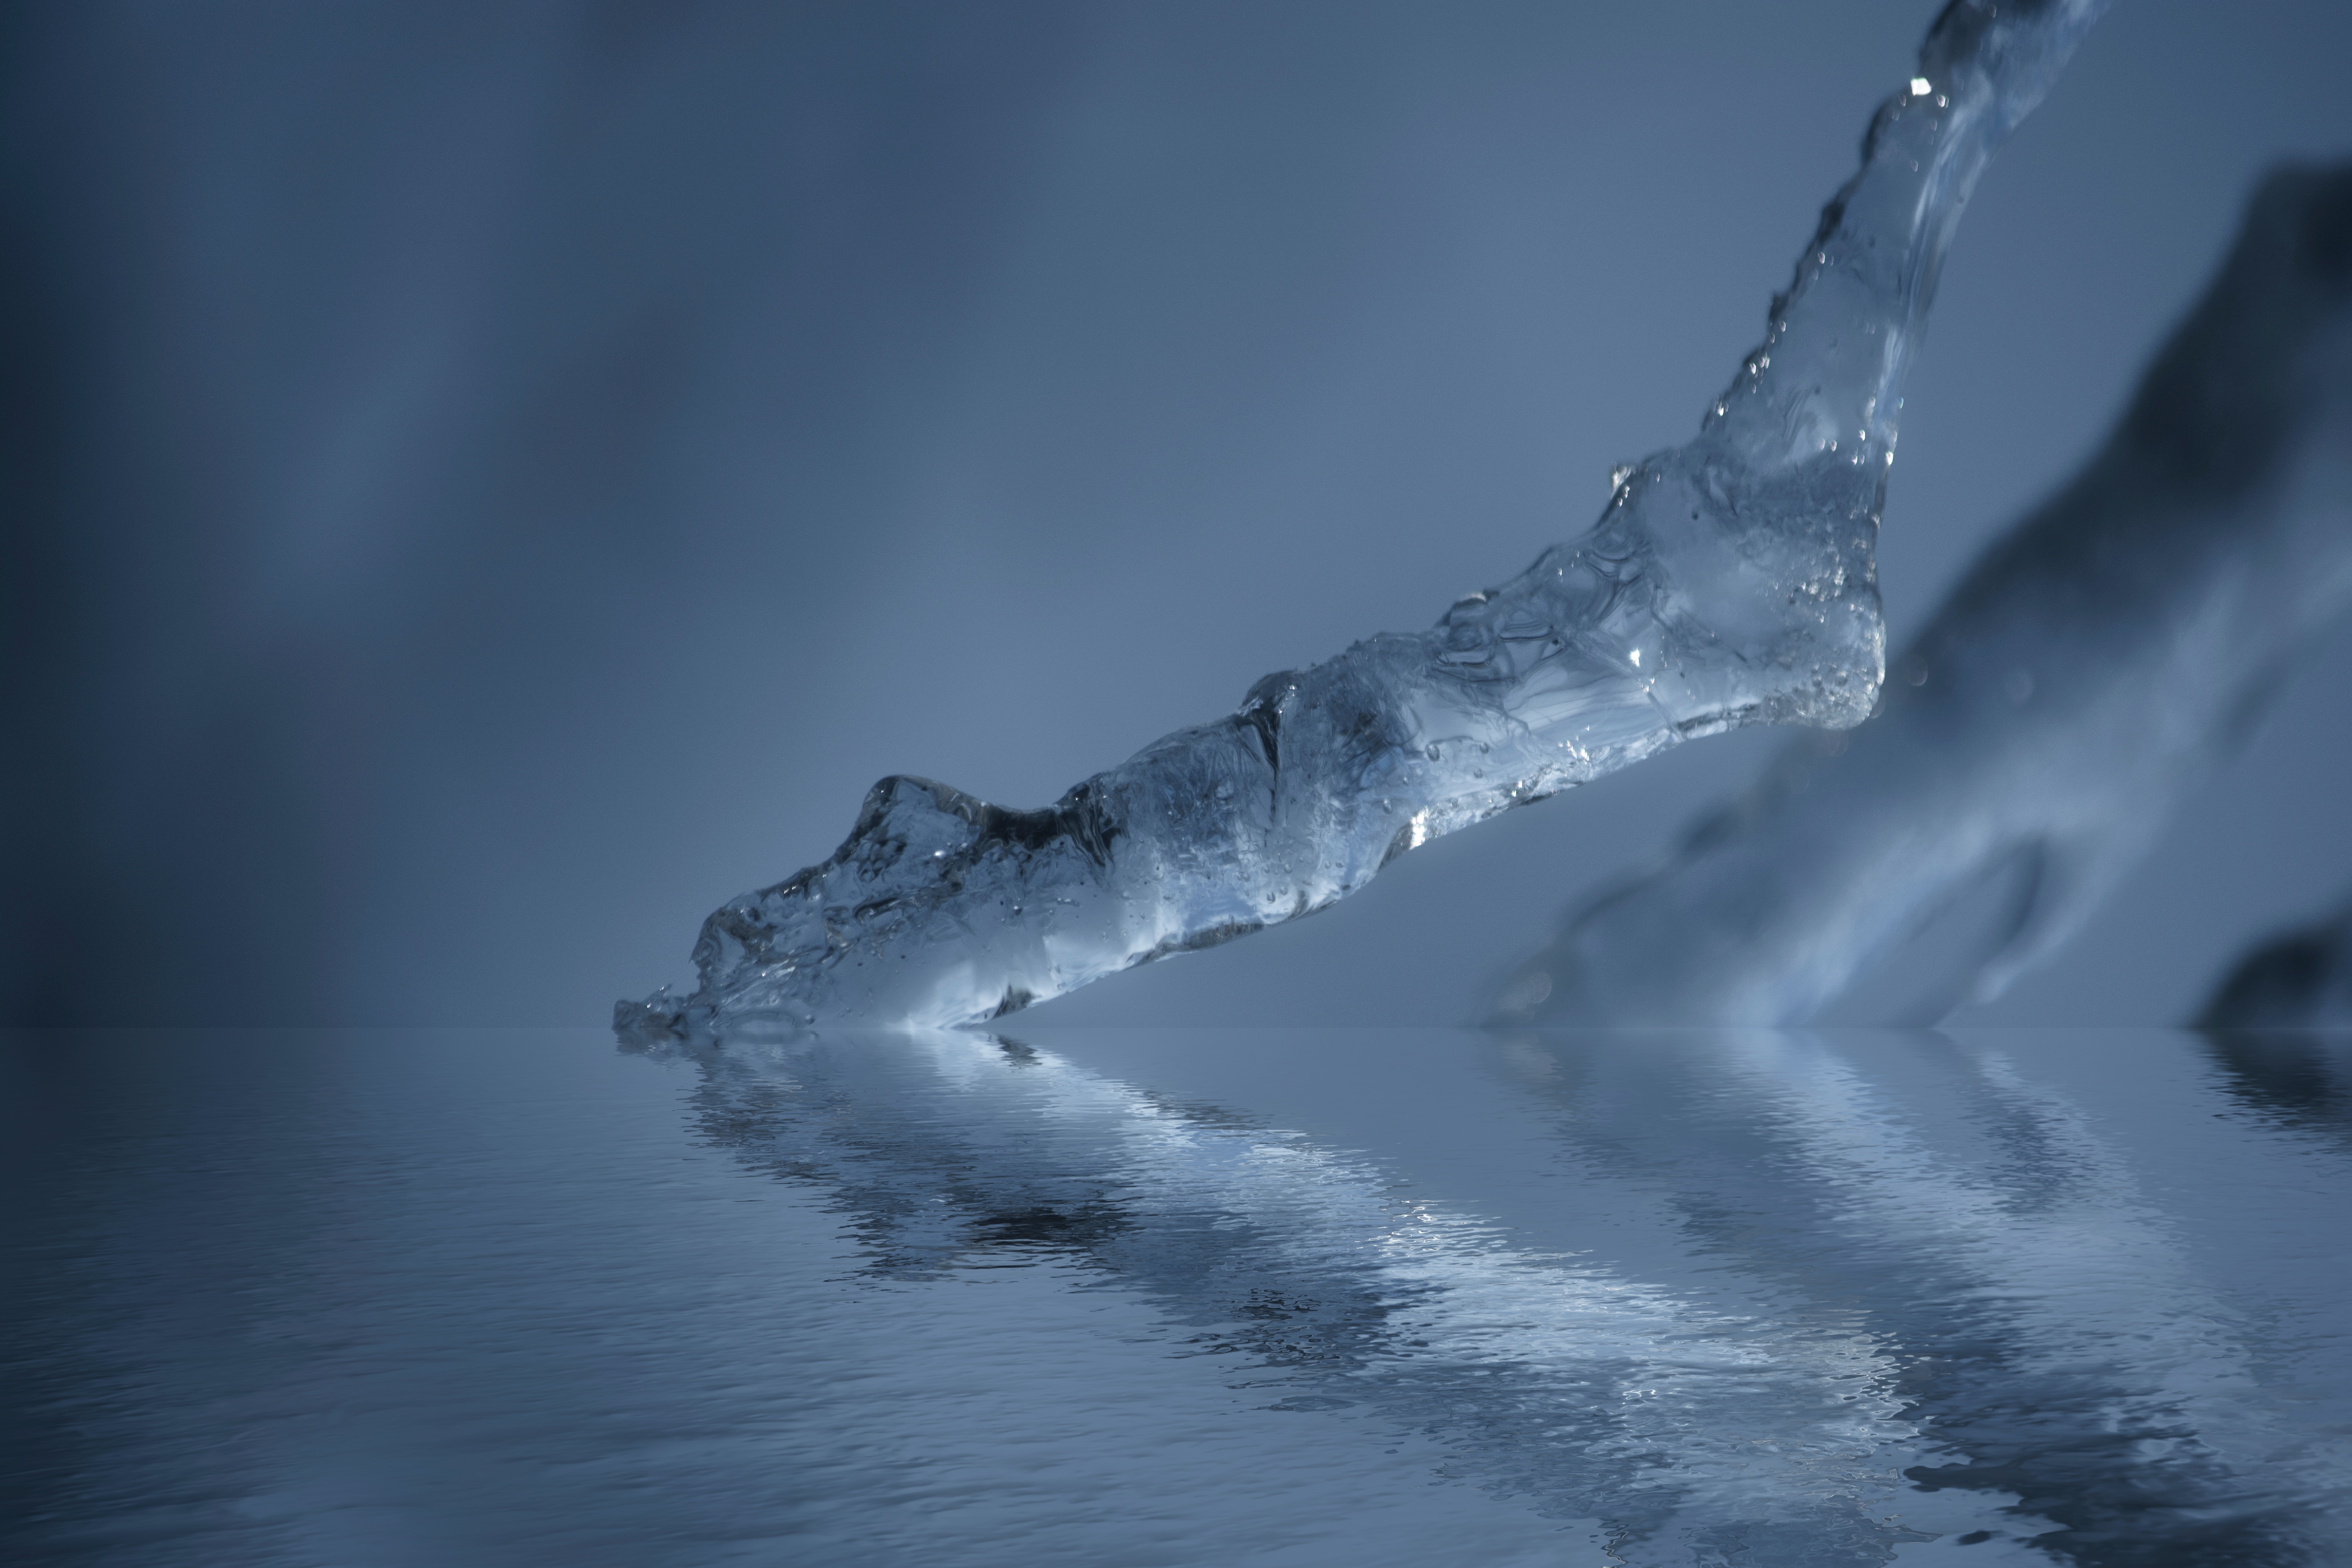
snow, cold, winter, cloud, wave, frost, atmosphere, ice, reflection, weather, frozen, blue, arctic, season, icy, icicle, melting, freezing, icefall, atmospheric phenomenon, atmosphere of earth, geological phenomenon